Born to Be Bad (1950 film)

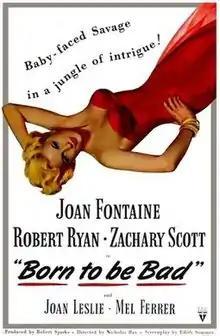
Theatrical release poster

Born to Be Bad is a 1950 American film noir melodrama directed by Nicholas Ray and starring Joan Fontaine, Robert Ryan and Zachary Scott. It features Fontaine as a manipulative young woman who will stop at nothing to get what she wants. It is based on the bestselling novel "All Kneeling" by Anne Parrish (1928).